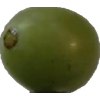
Label: grape